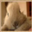
Label: rabbit